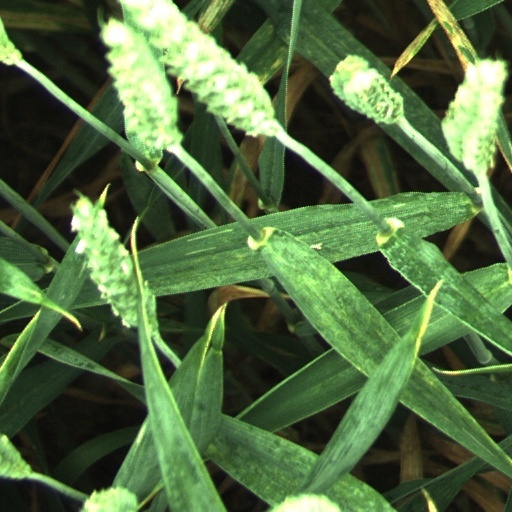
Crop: wheat